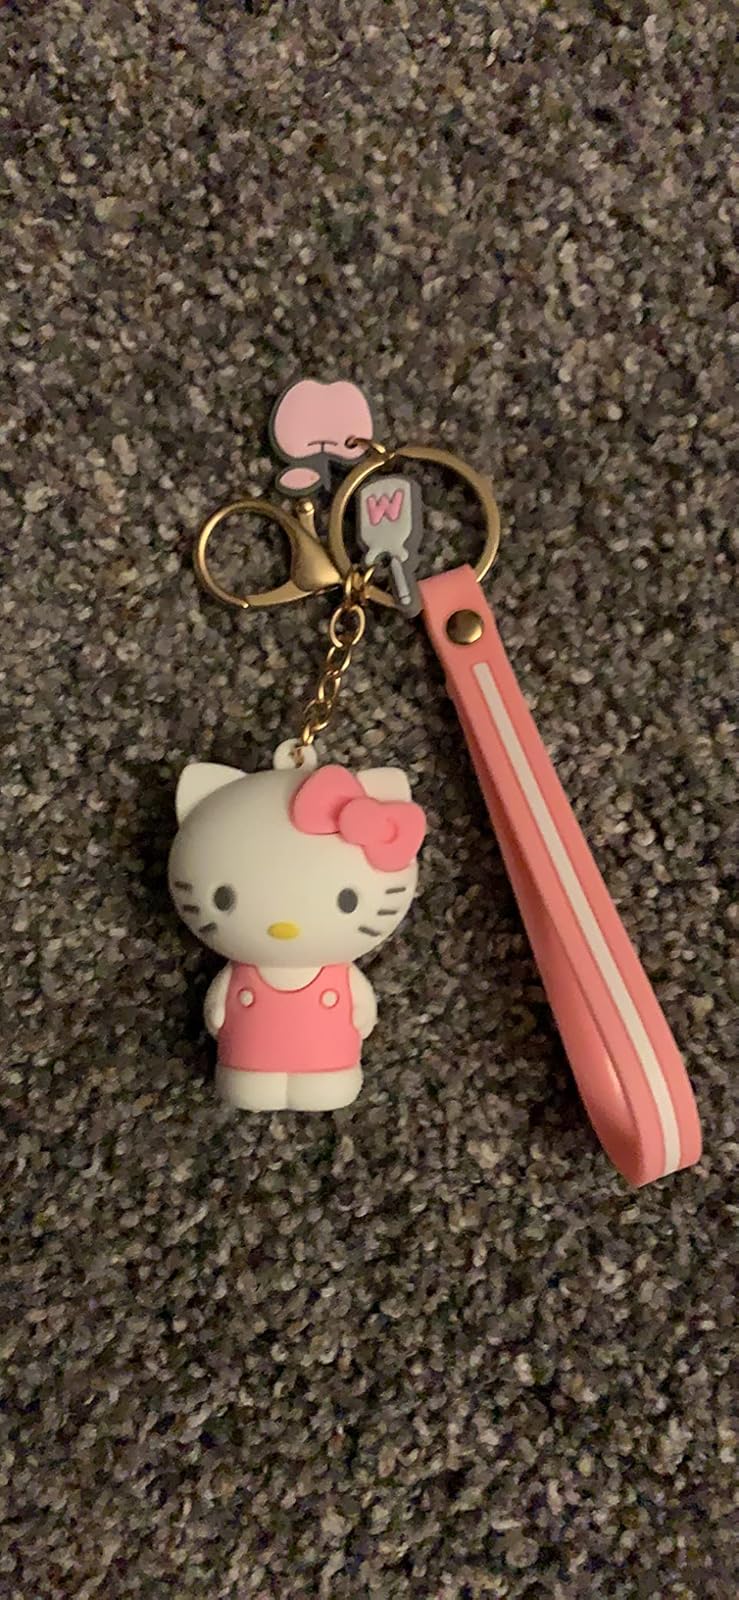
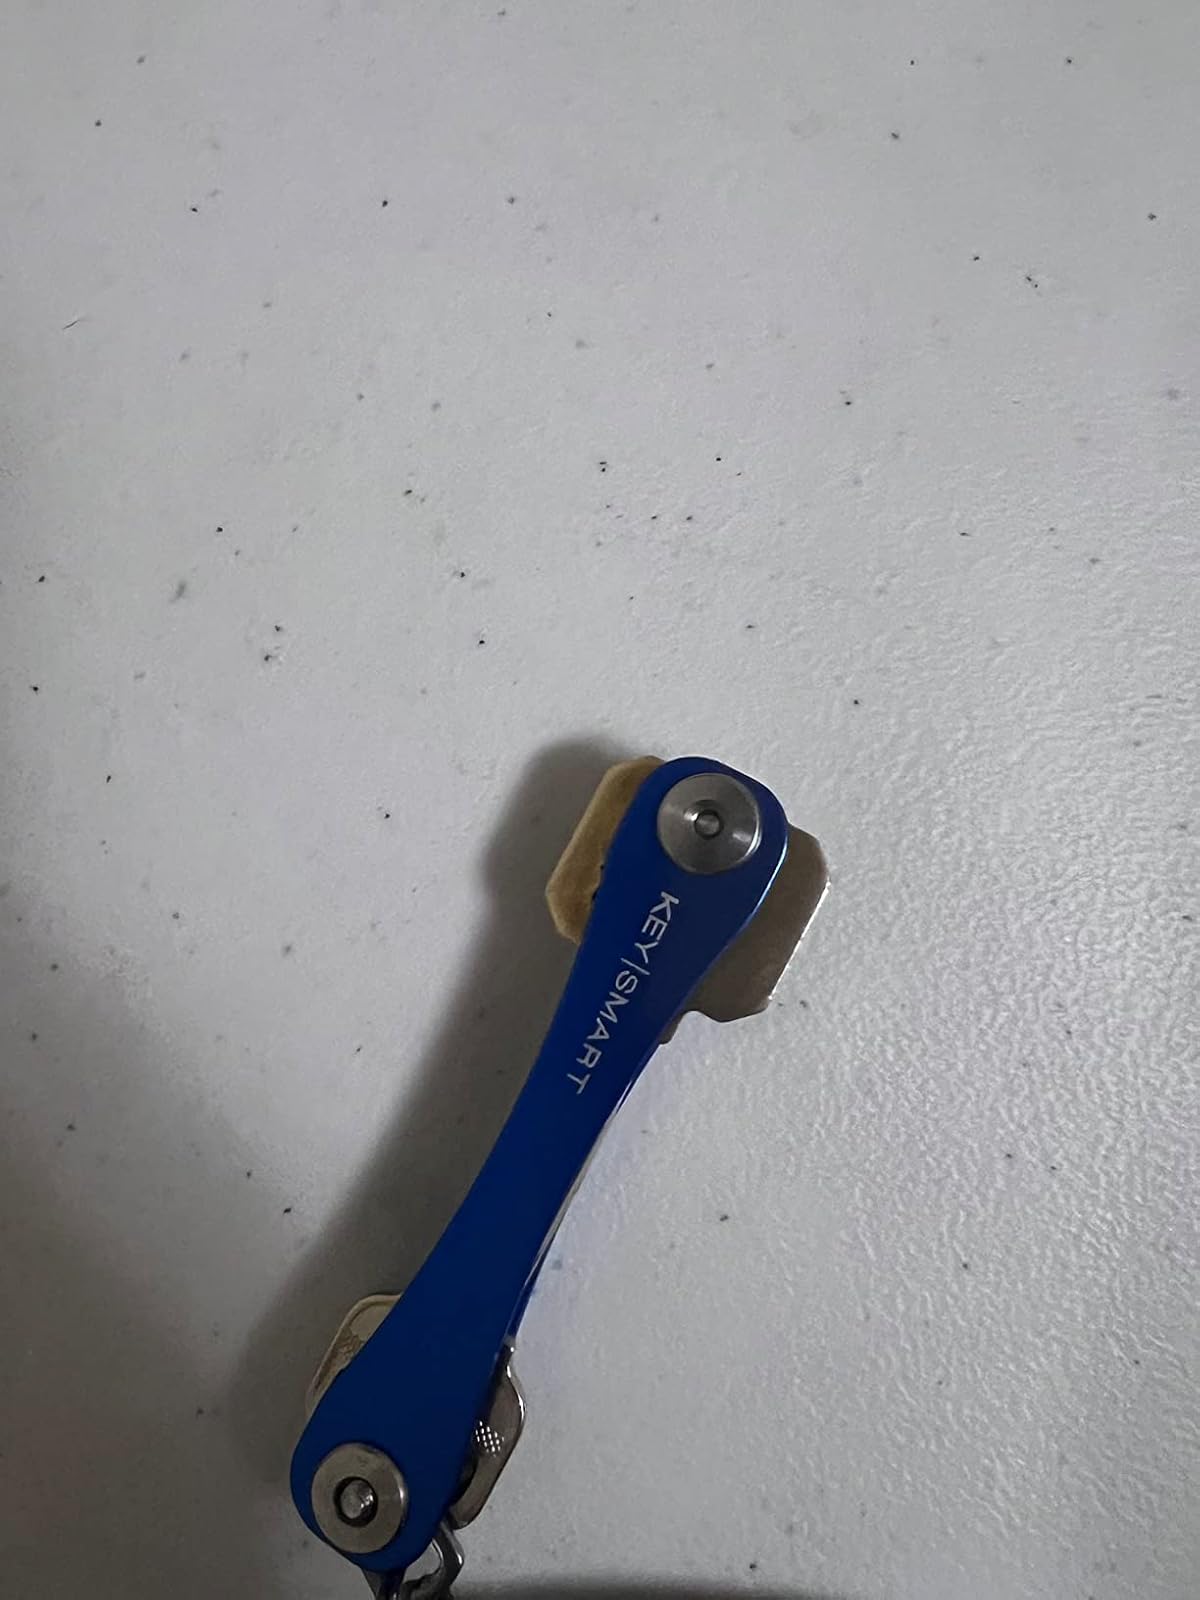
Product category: accessories_keychain
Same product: no